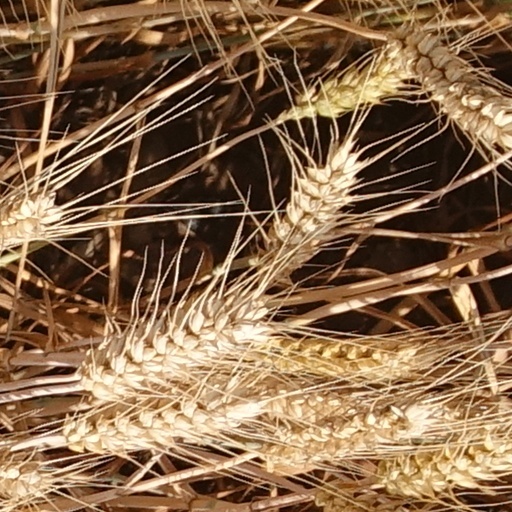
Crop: wheat